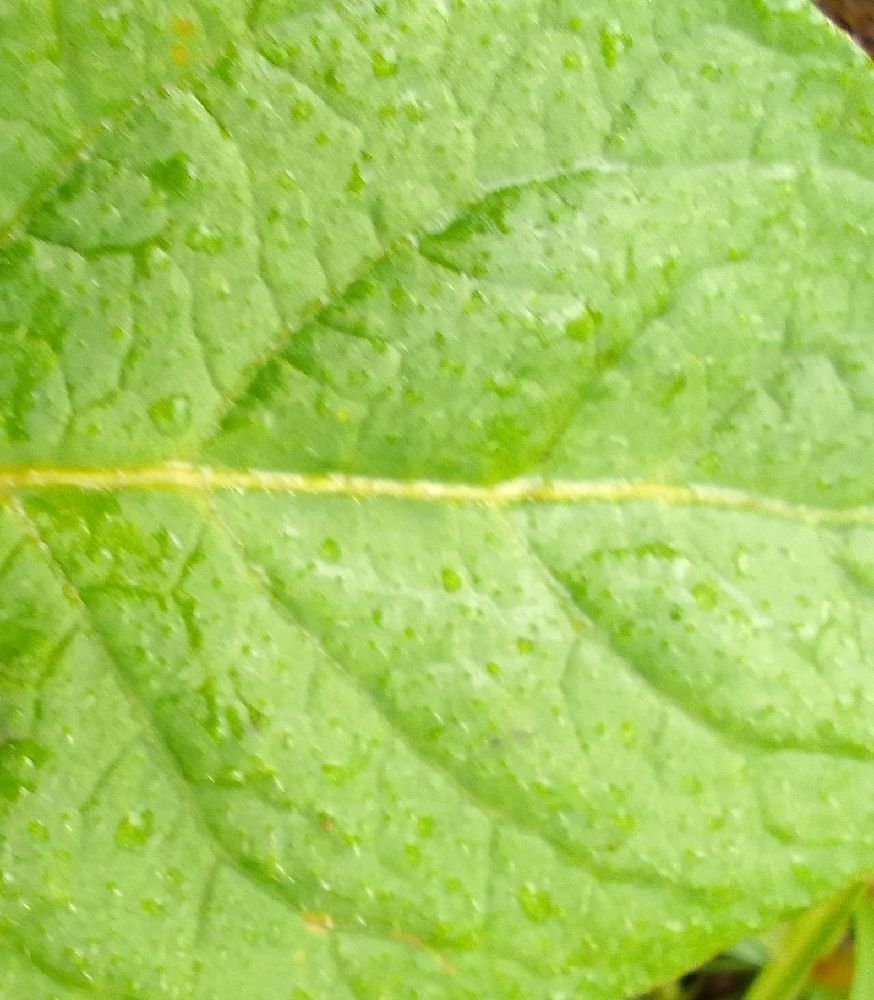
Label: Healthy